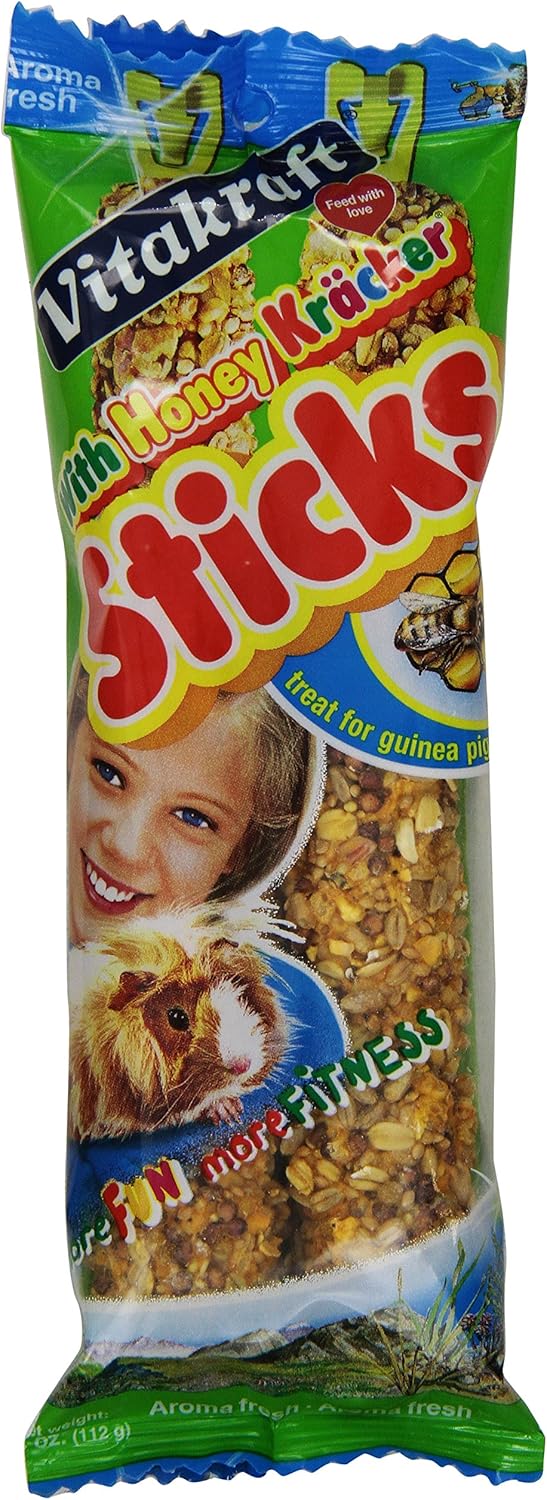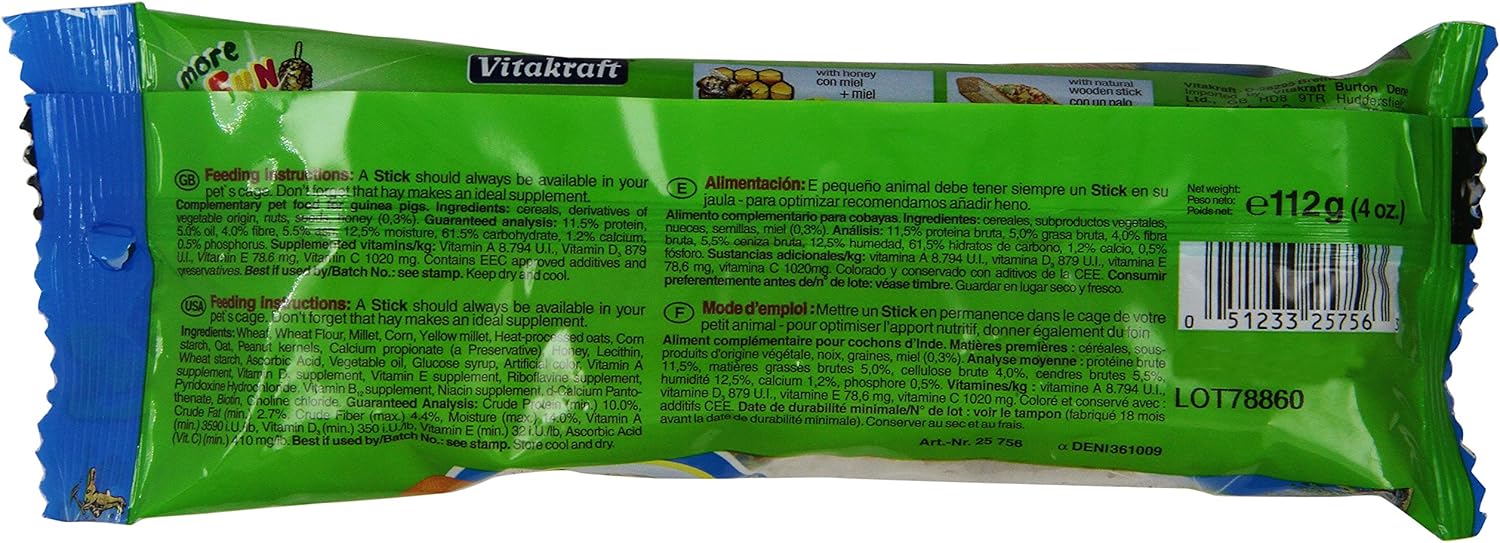
Vitakraft Guinea Pig Honey Sticks And 4-Ounce Bag
Category: Pet Supplies
Vitakraft's Glazed sticks for Guinea Pigs is a high quality treat that features Honey and Whole Grains your pet will find irresistible. Containing only top quality ingredients such as specially selected grains plus vitamins and minerals. Each Vitakraft Glazed Stick will stimulate the instinctive urge to forage for food like your guinea pig is in its natural habitat. Baked three times on an all natural wooden stick that provides great taste and added crunchiness your guinea pig will love. Includes a clip holder which clips easily to the cage for hassle free dispensing
Features: Triple Baked For Crunchiness And Great Taste. | Natural Wood Stick Center Provides Your Guinea Pig With Long Lasting Chewing Fun. | Made With Honey And Whole Grains That Your Guinea Pig Will Find Tastes Great. | Vitamin Fortified Containing Only Top Quality Ingredients Such As Specially Selected Grains Plus Vitamins And Minerals. | Includes A Clip Holder Which Clips Easily To The Cage For Dispensing.